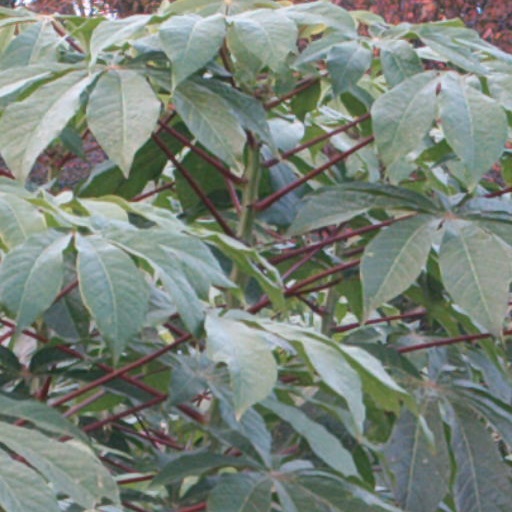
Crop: cassava